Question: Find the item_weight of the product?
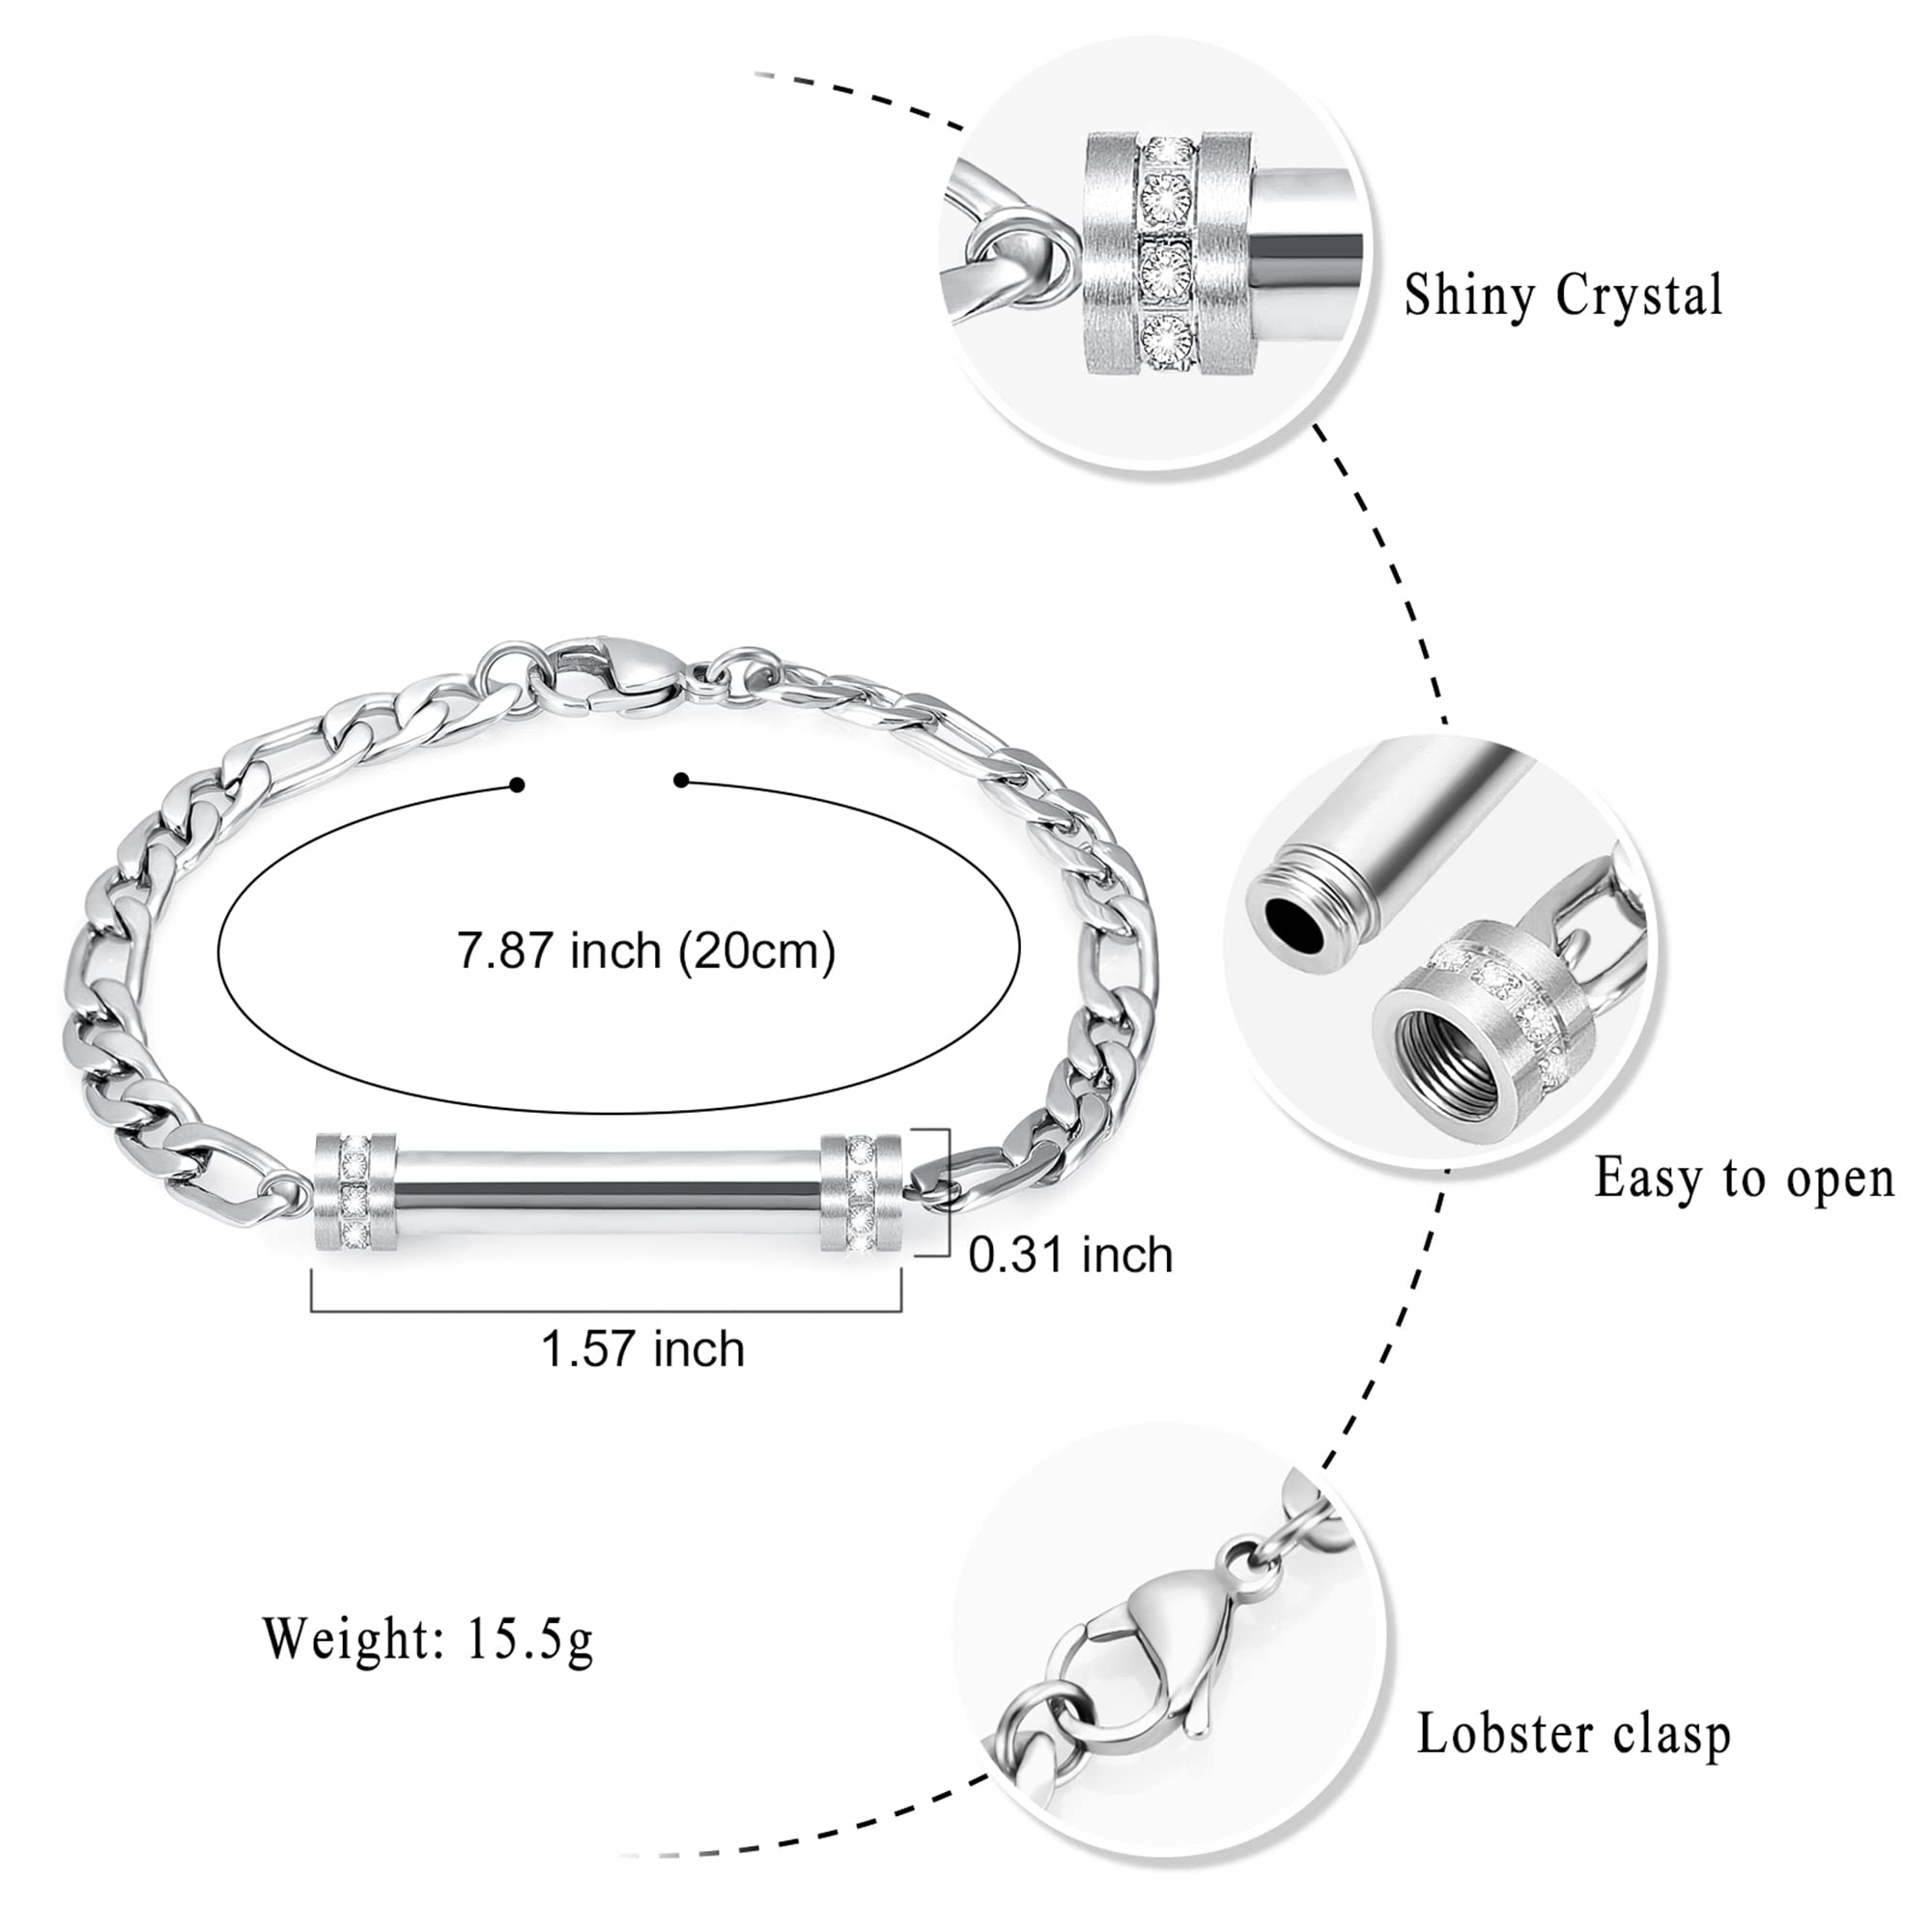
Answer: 15.5 gram